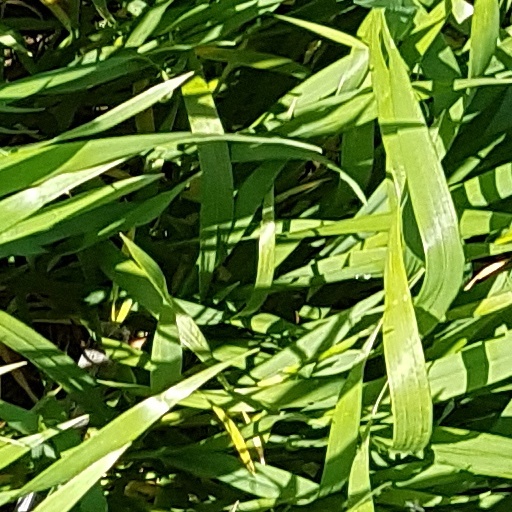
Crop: wheat